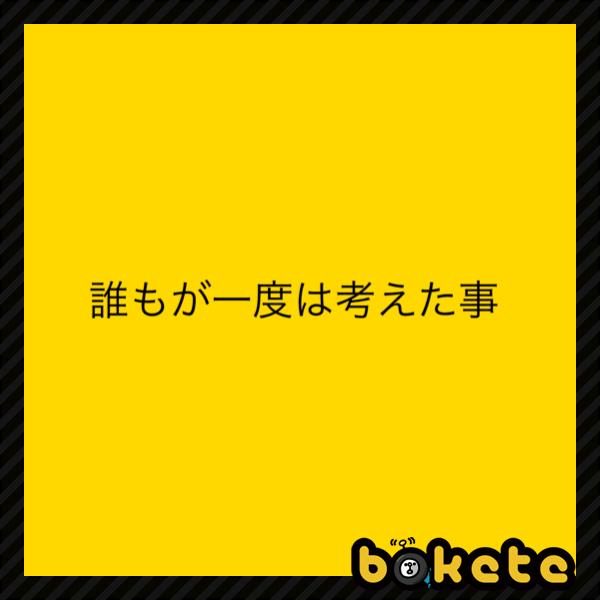
回答: スマフォじゃないの?